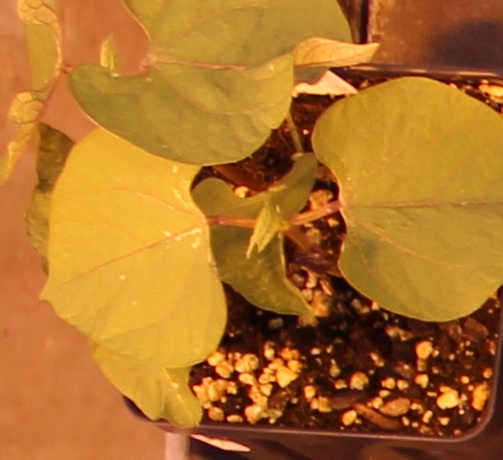
Label: Blackbean